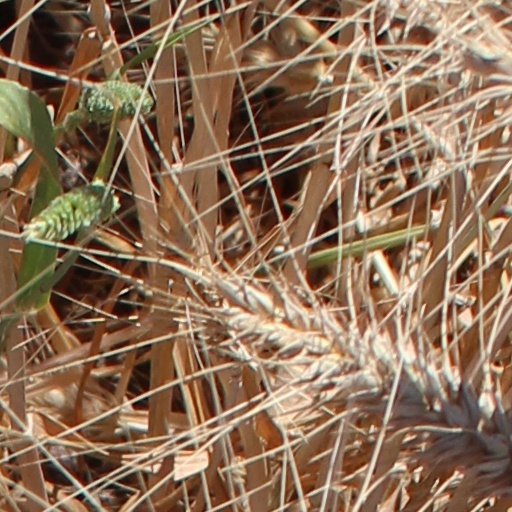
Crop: wheat